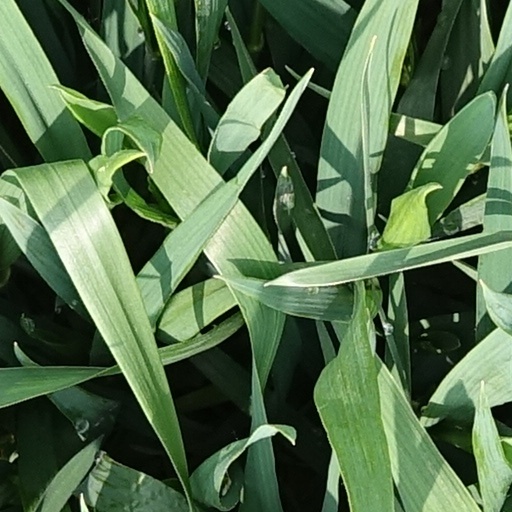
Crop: wheat